Charaxes saturnus

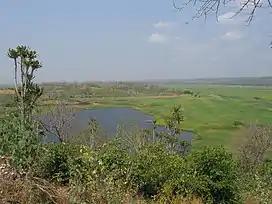
NW Angola scarp savanna and woodland

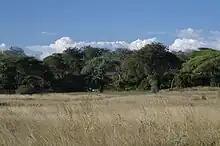
Riverside savanna and woodland habitat, Mpanda, Tanzania

Savannah and open woodland, from sea level – 2200 m; lower slopes of Kilimanjaro; and similar habitats found across the South African Veldt including Koppie habitats. In Angola and the central African forest belt, it occurs in open and closed-canopy woodland and secondary forest areas also.